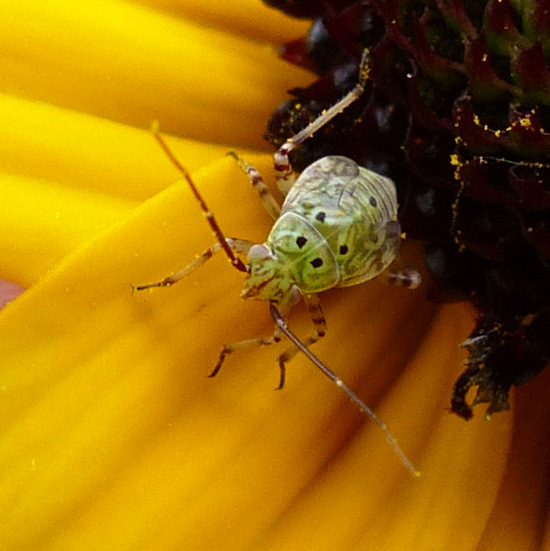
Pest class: lygus_bug